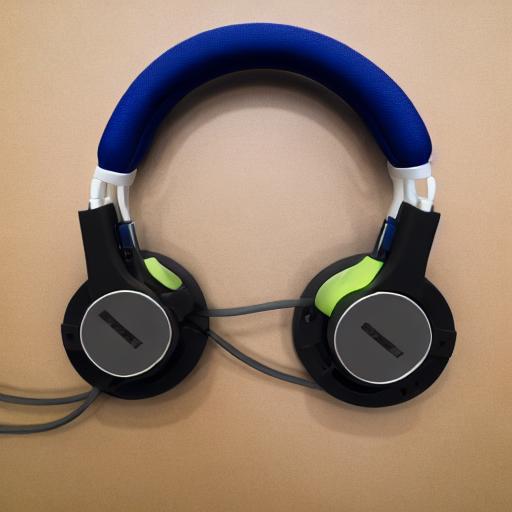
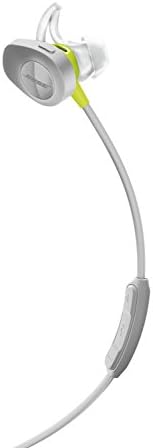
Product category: headphones
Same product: no